Tom Moore (politician)

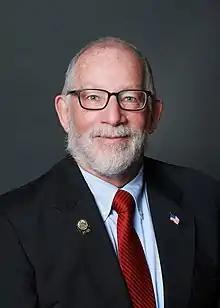
Moore in 2021

Tom Moore (born 1952) is an American politician. He is a Republican who has represented District 18 in the Iowa House of Representatives since 2015.